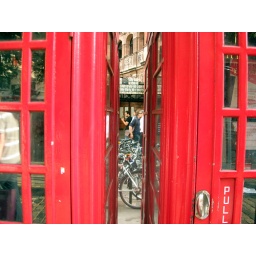
Red telephone boxes in Cambridge Circus